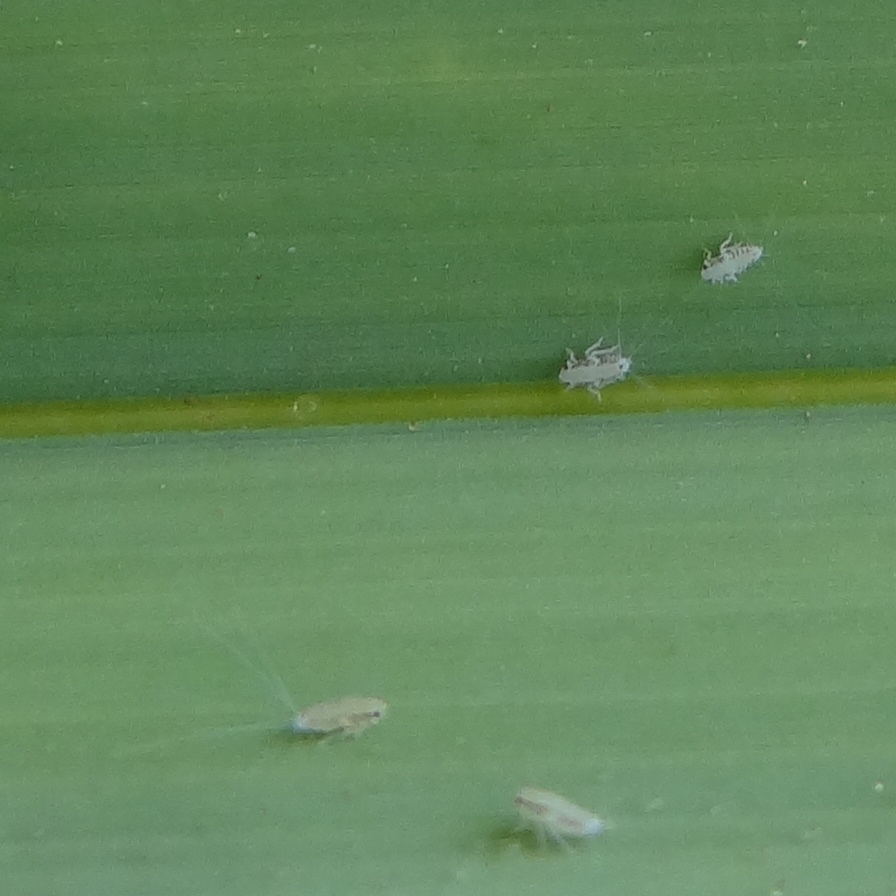
Label: Bug